Zeitung vum Lëtzebuerger Vollek

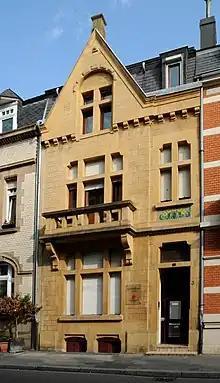
A building for newspaper published in Luxembourg by the Communist Party of Luxembourg

Zeitung vum Lëtzebuerger Vollek is a newspaper published in Luxembourg by the Communist Party of Luxembourg.